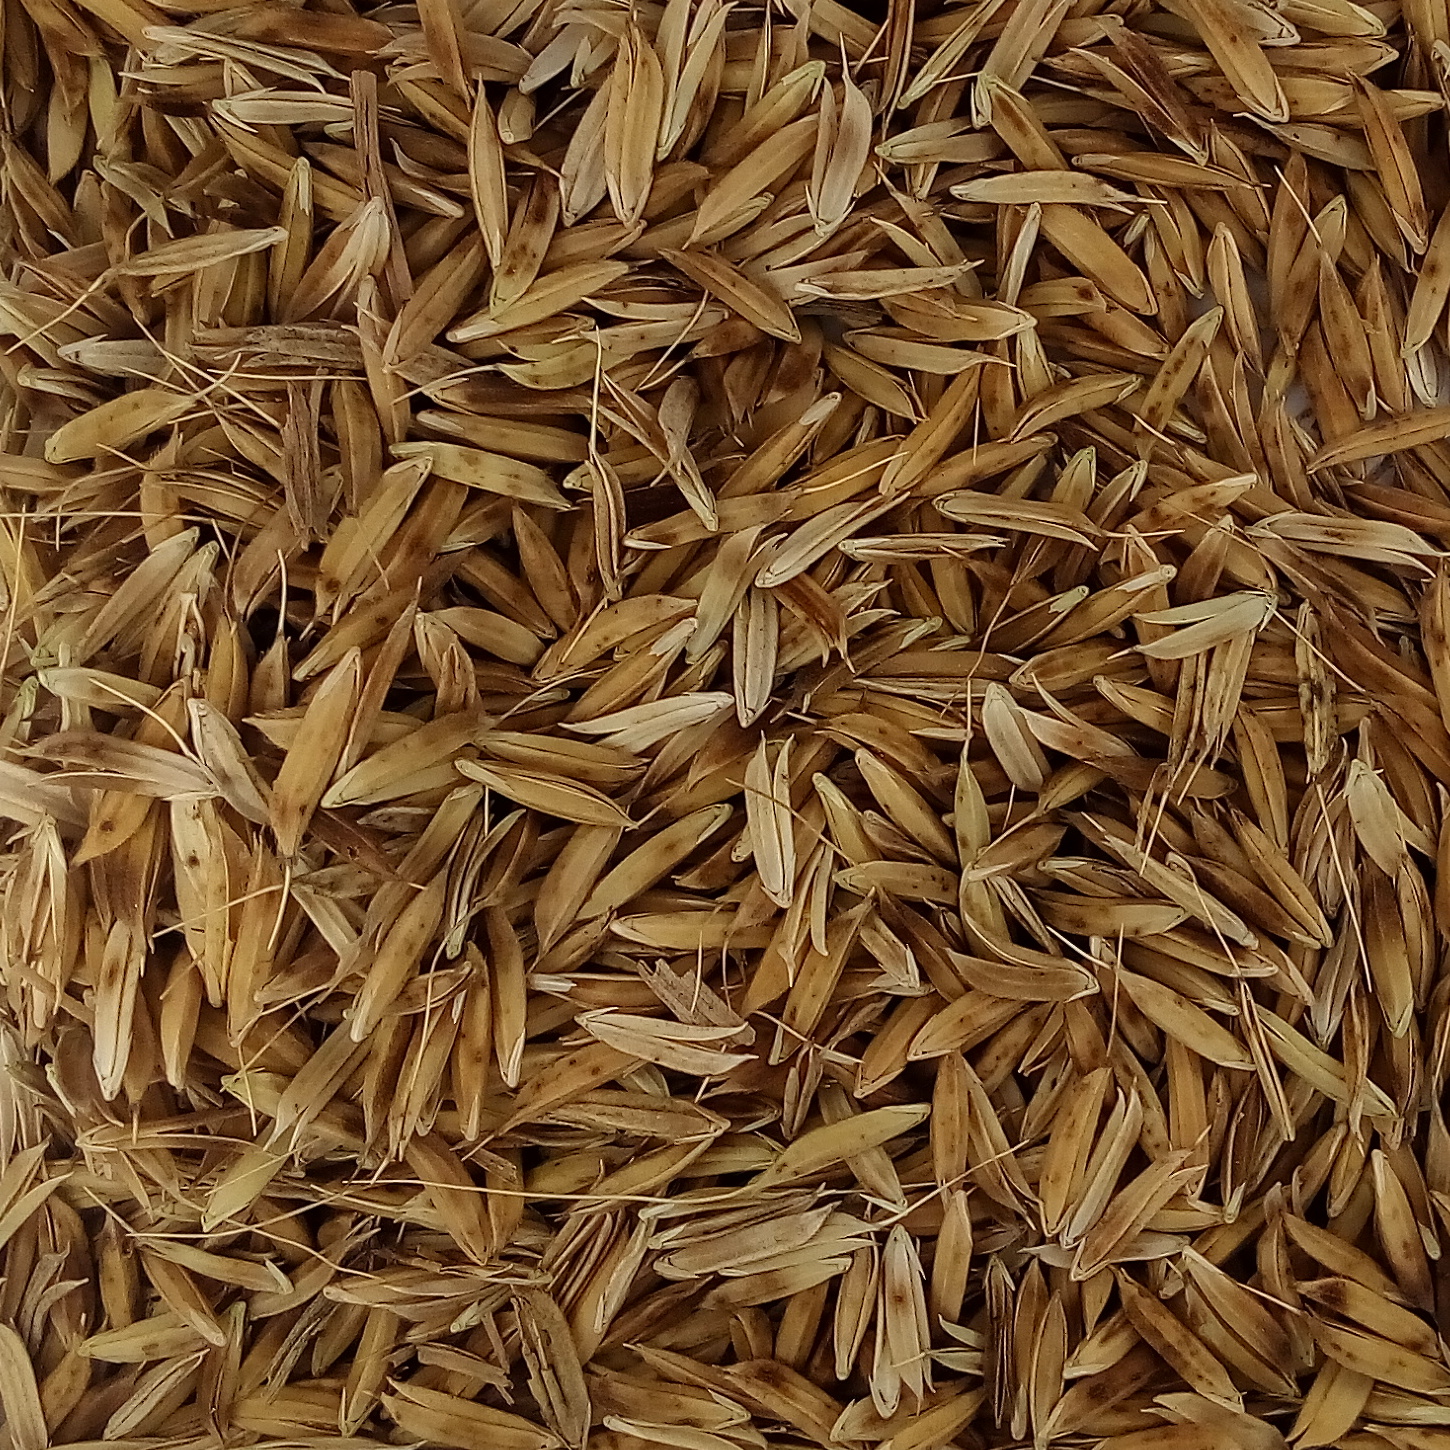
Rice seed variety: DHBT_3